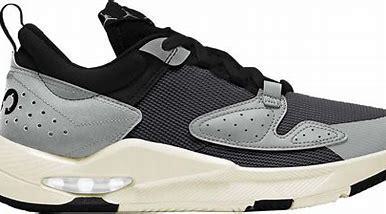
Brand: Jordan
Model: Air Cadence